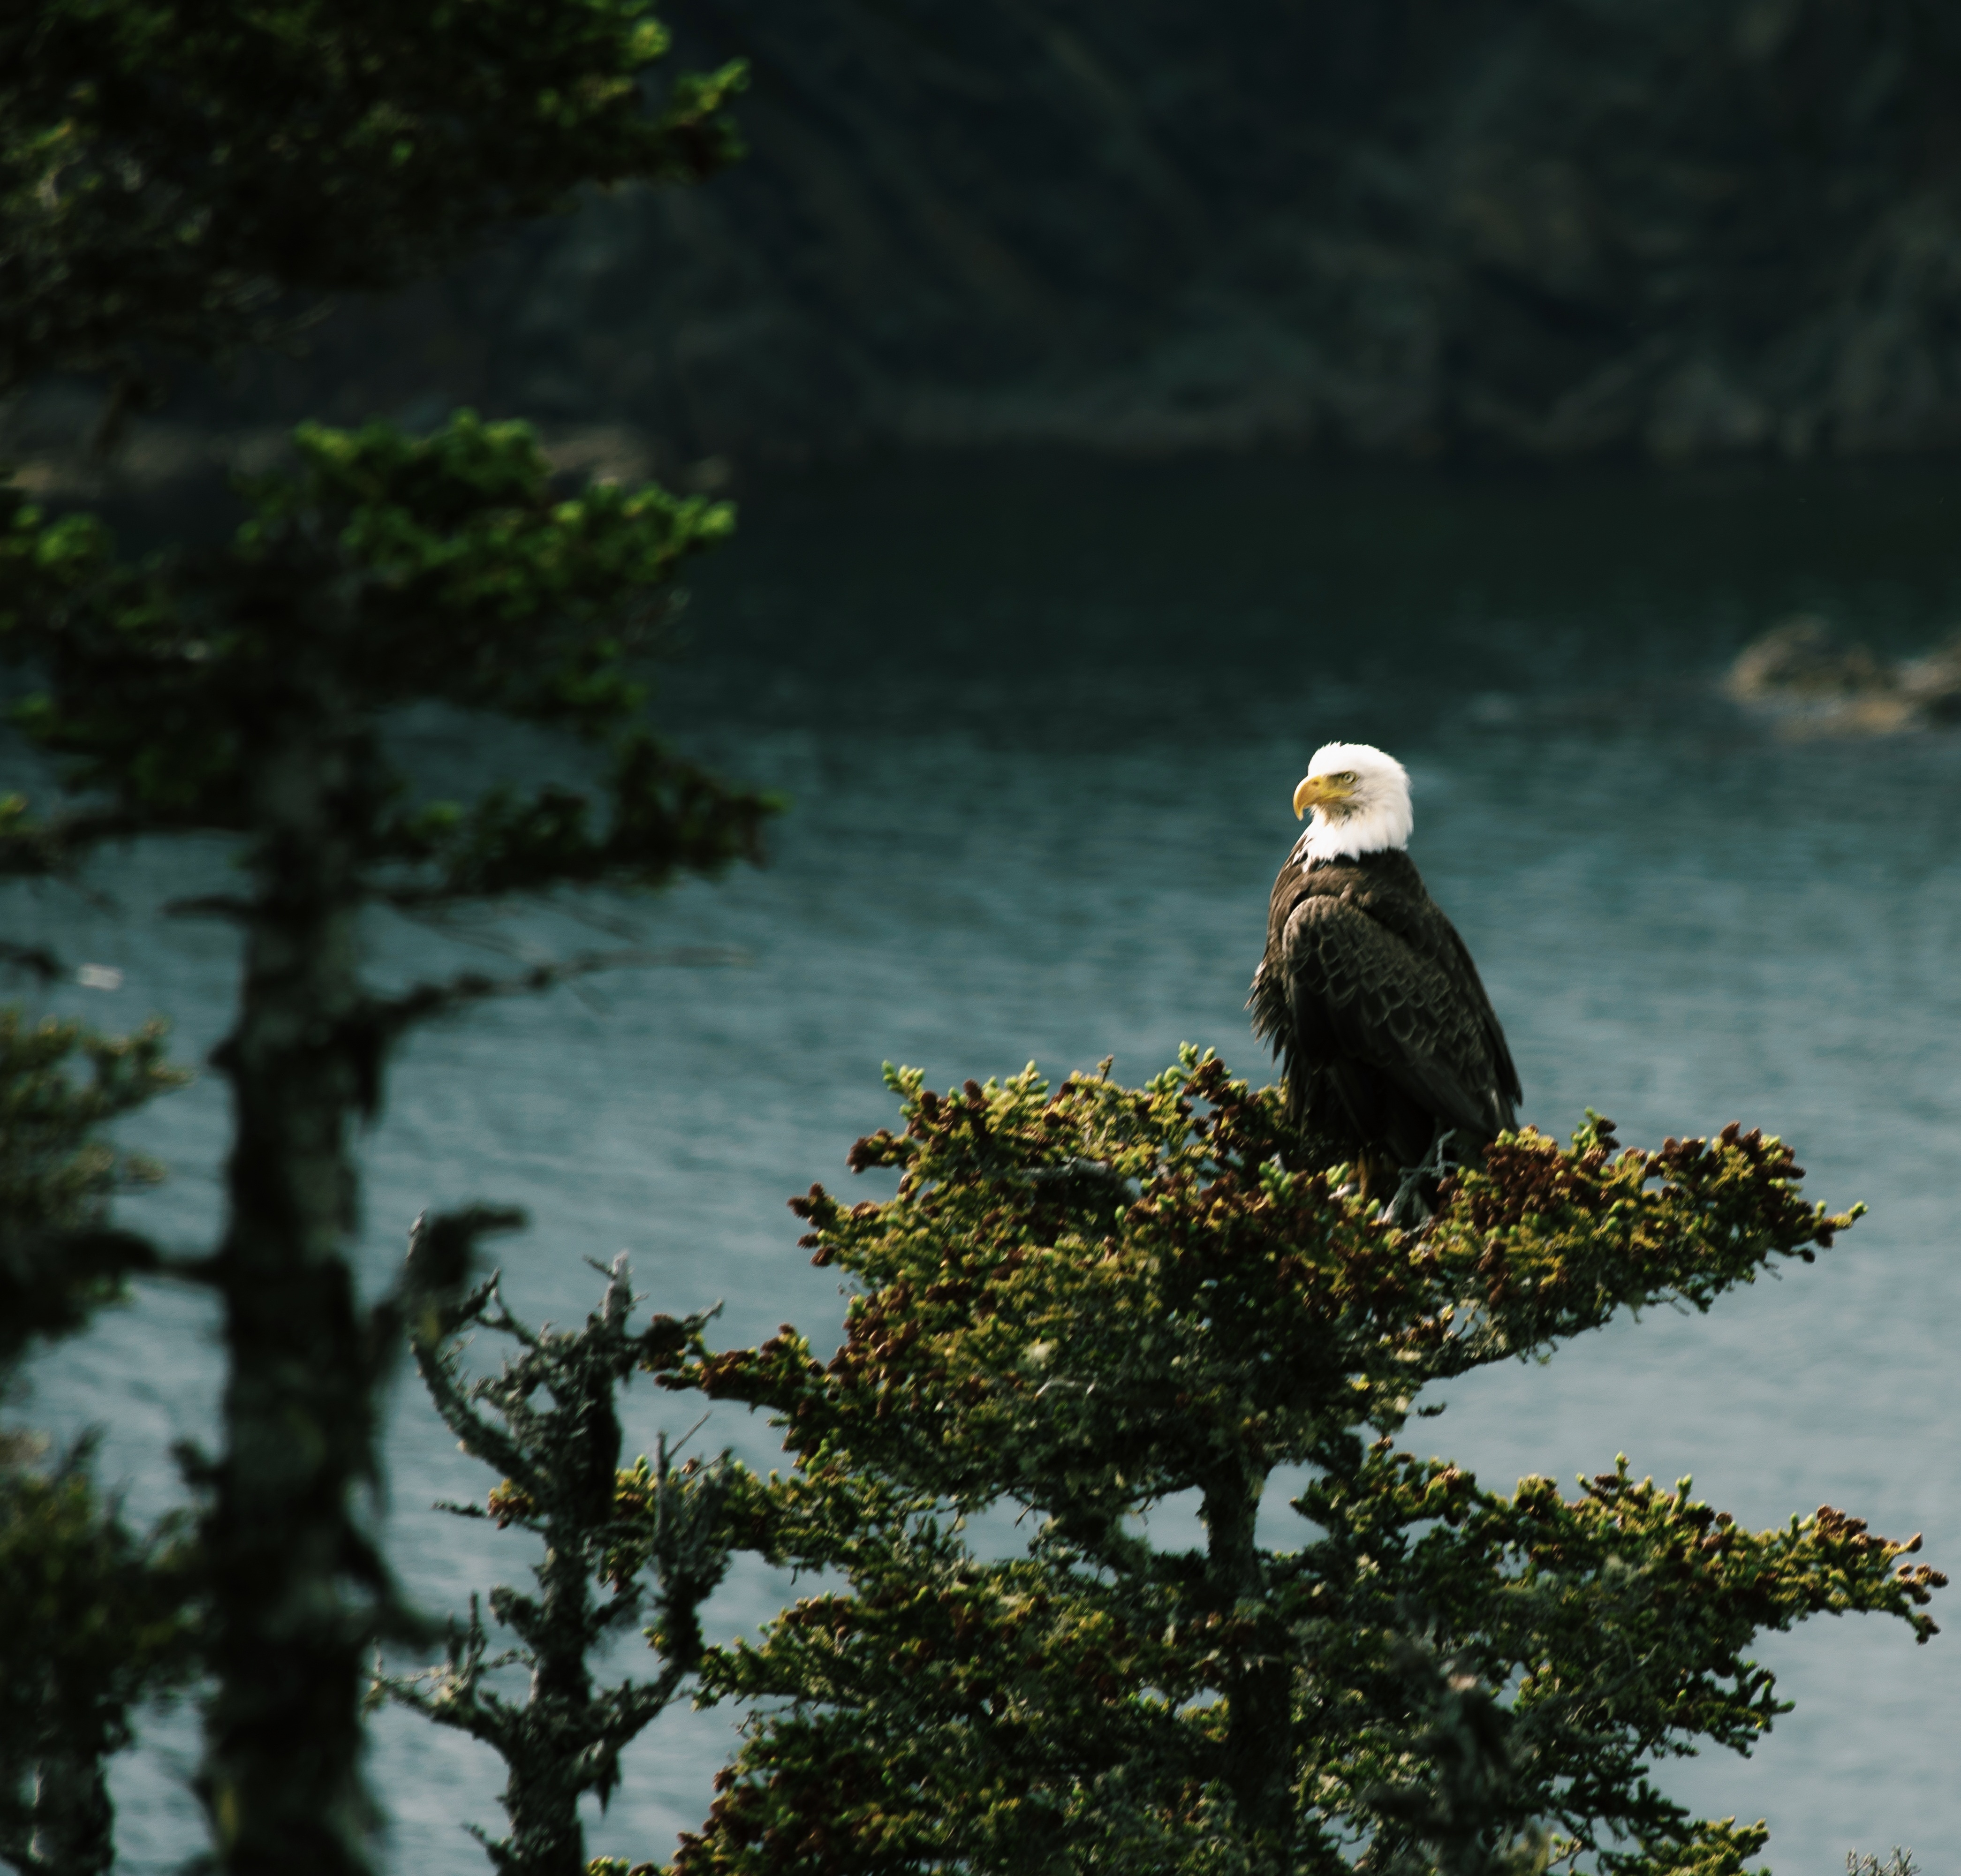
tree, nature, branch, bird, wildlife, eagle, fauna, bird of prey, bald eagle, vertebrate